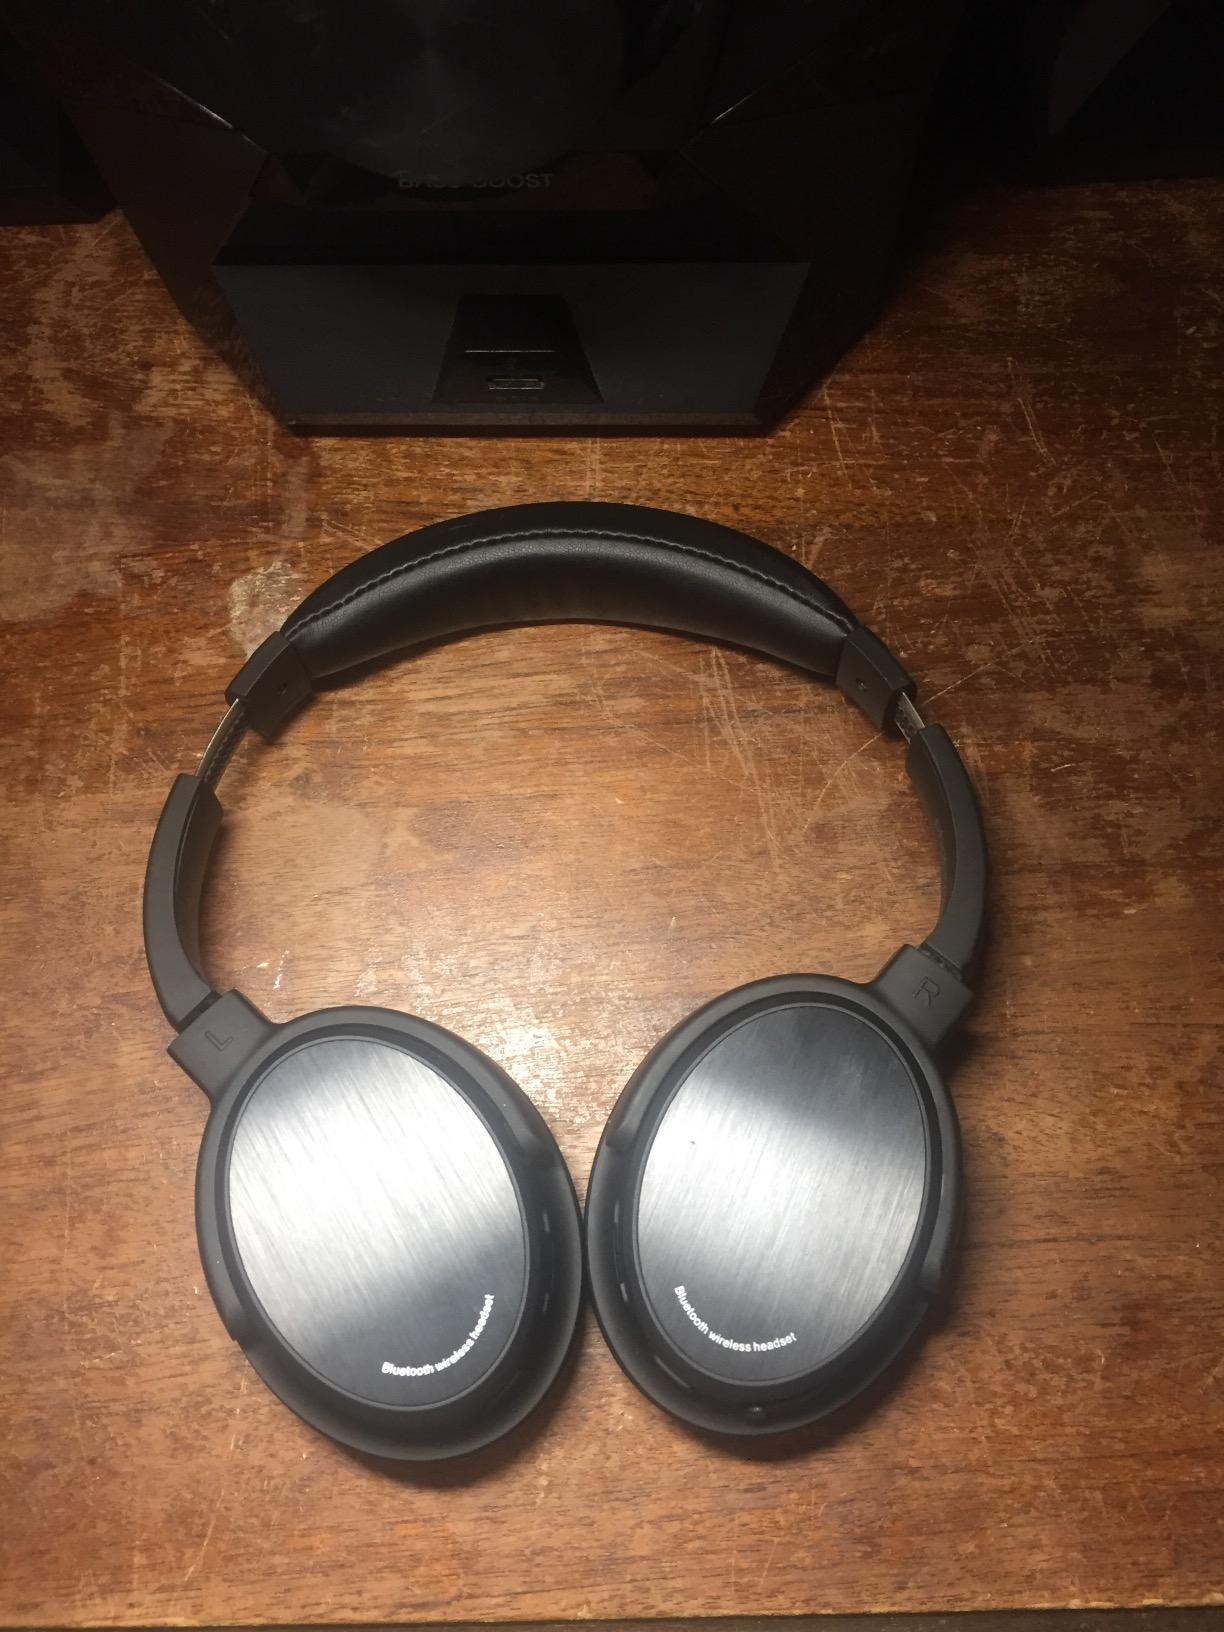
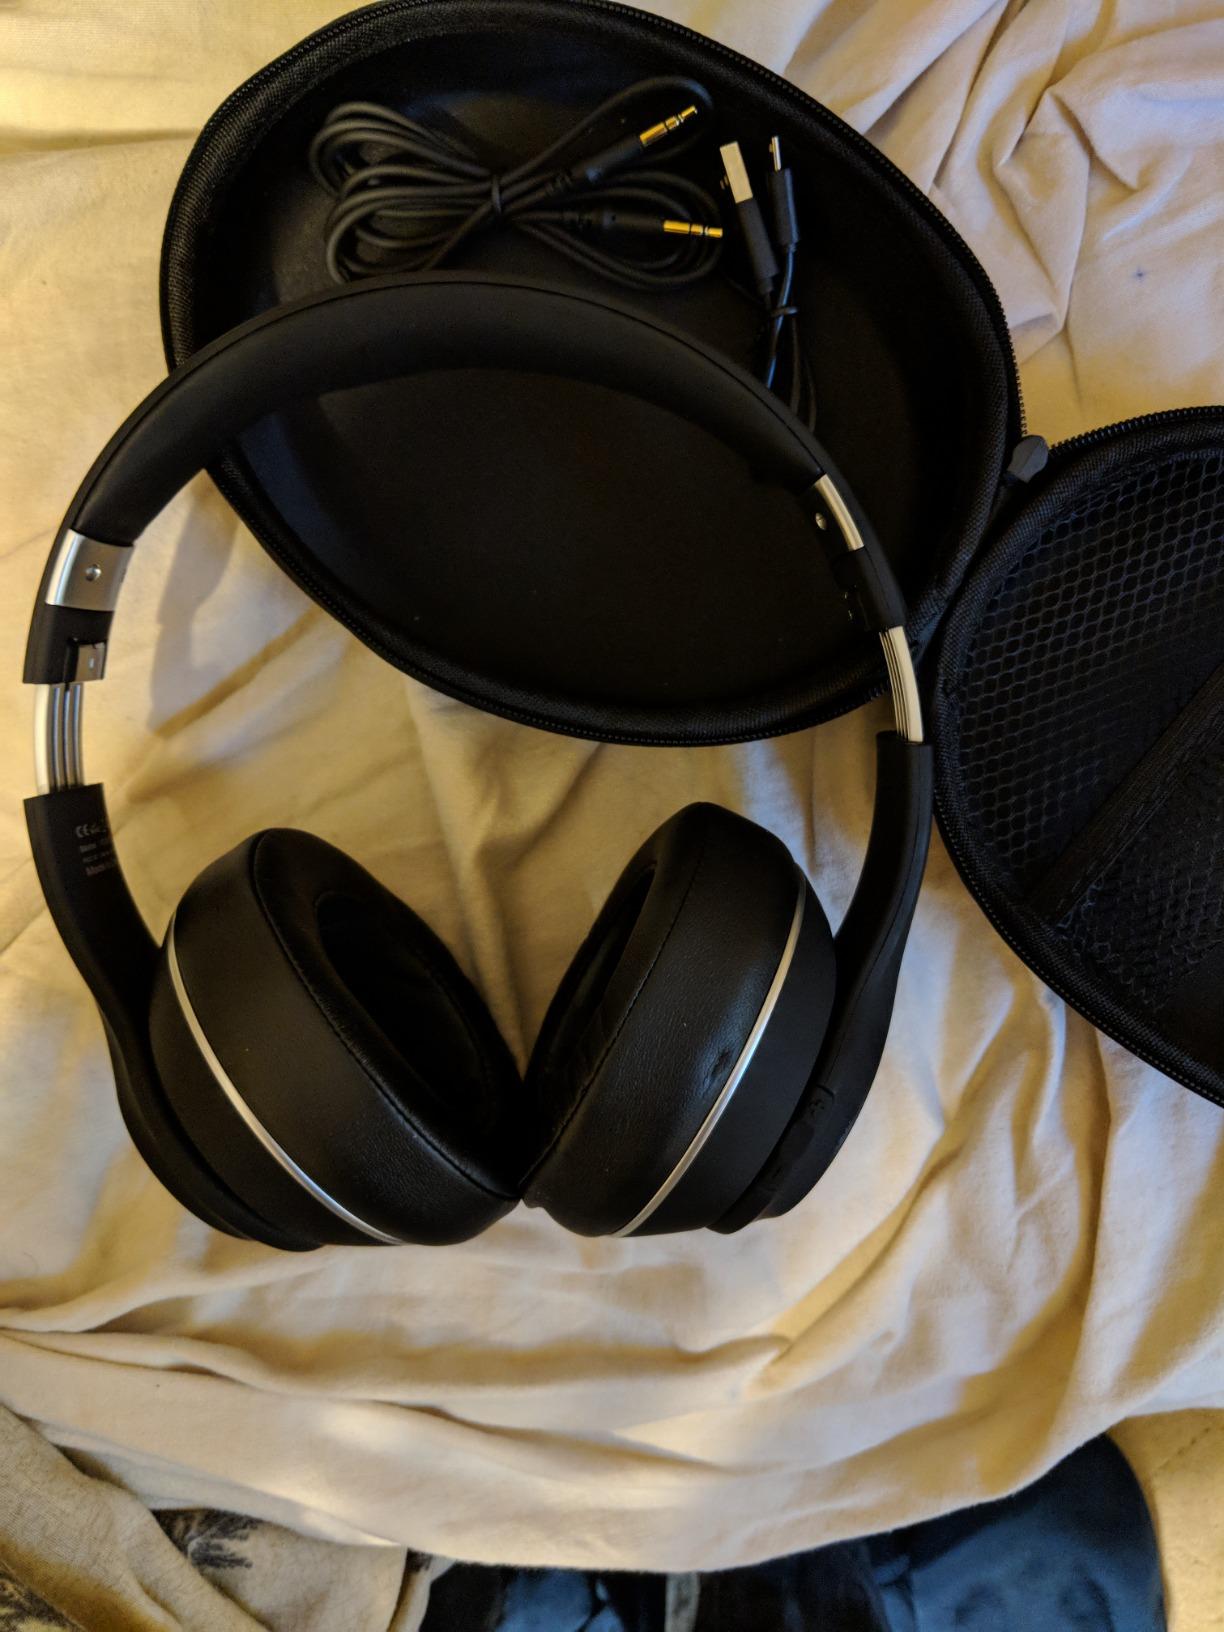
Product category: headphones
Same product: no